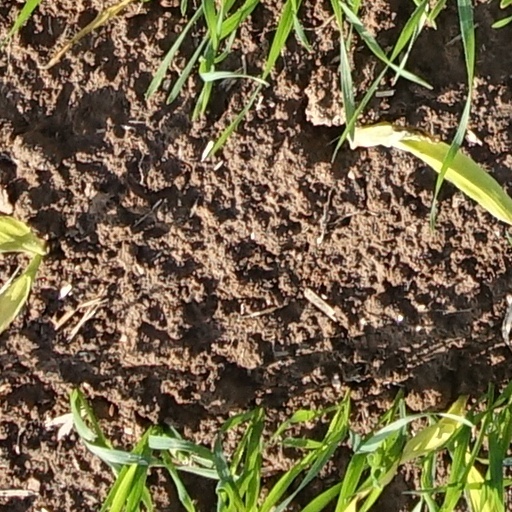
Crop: wheat